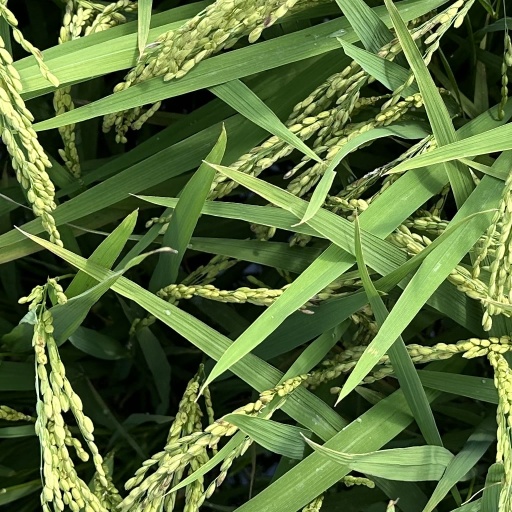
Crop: rice